Type 92 heavy armoured car

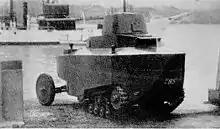
Experimental amphibious armored car Sumida AMP during testing, 1930

From the early 1920s, the Imperial Japanese Army Cavalry School based in Chiba prefecture tested a variety of European light tanks, including six Carden Loyd tankettes and several Renault FTs, and a decision was reached in 1929 to proceed with the domestic development of a new vehicle, based largely on the Carden Loyd design and intended to address the deficiencies of wheeled armored cars.